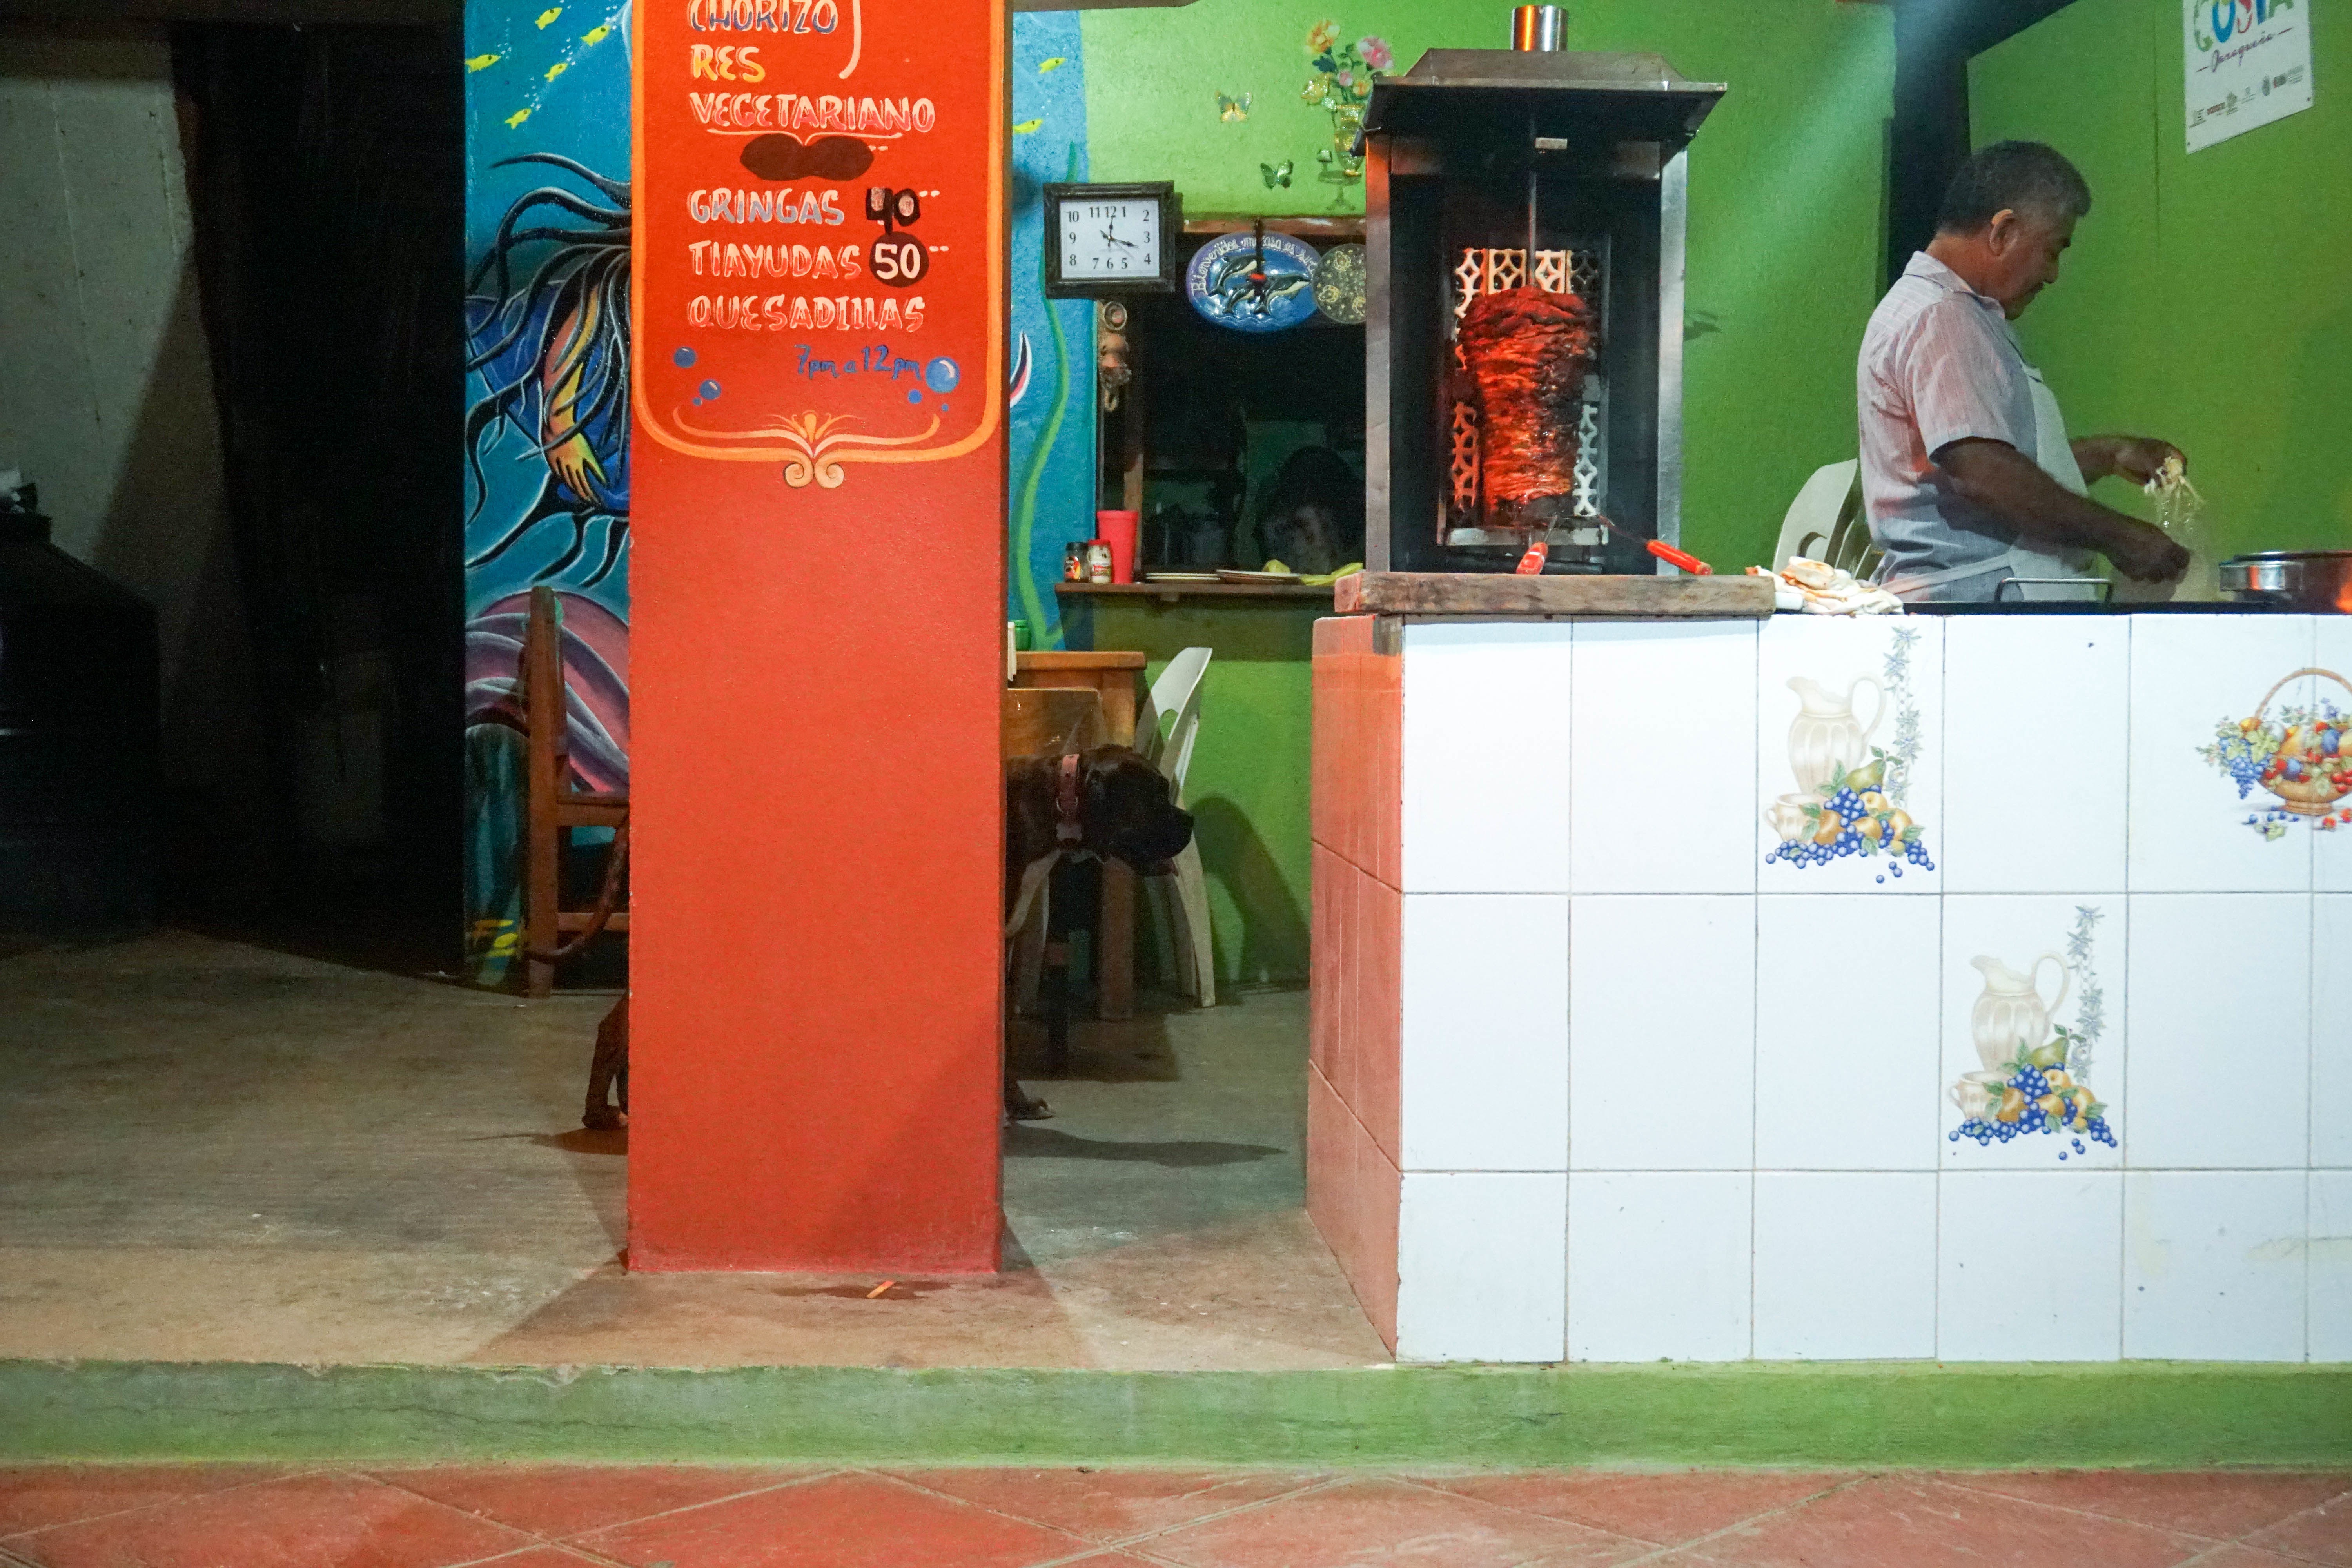
advertising, green, art